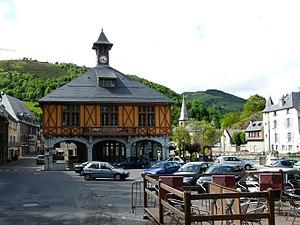
La place de la mairie, Arreau, Hautes-Pyrénées, France.
Arreau est une commune française située dans le département des Hautes-Pyrénées, en région Occitanie.